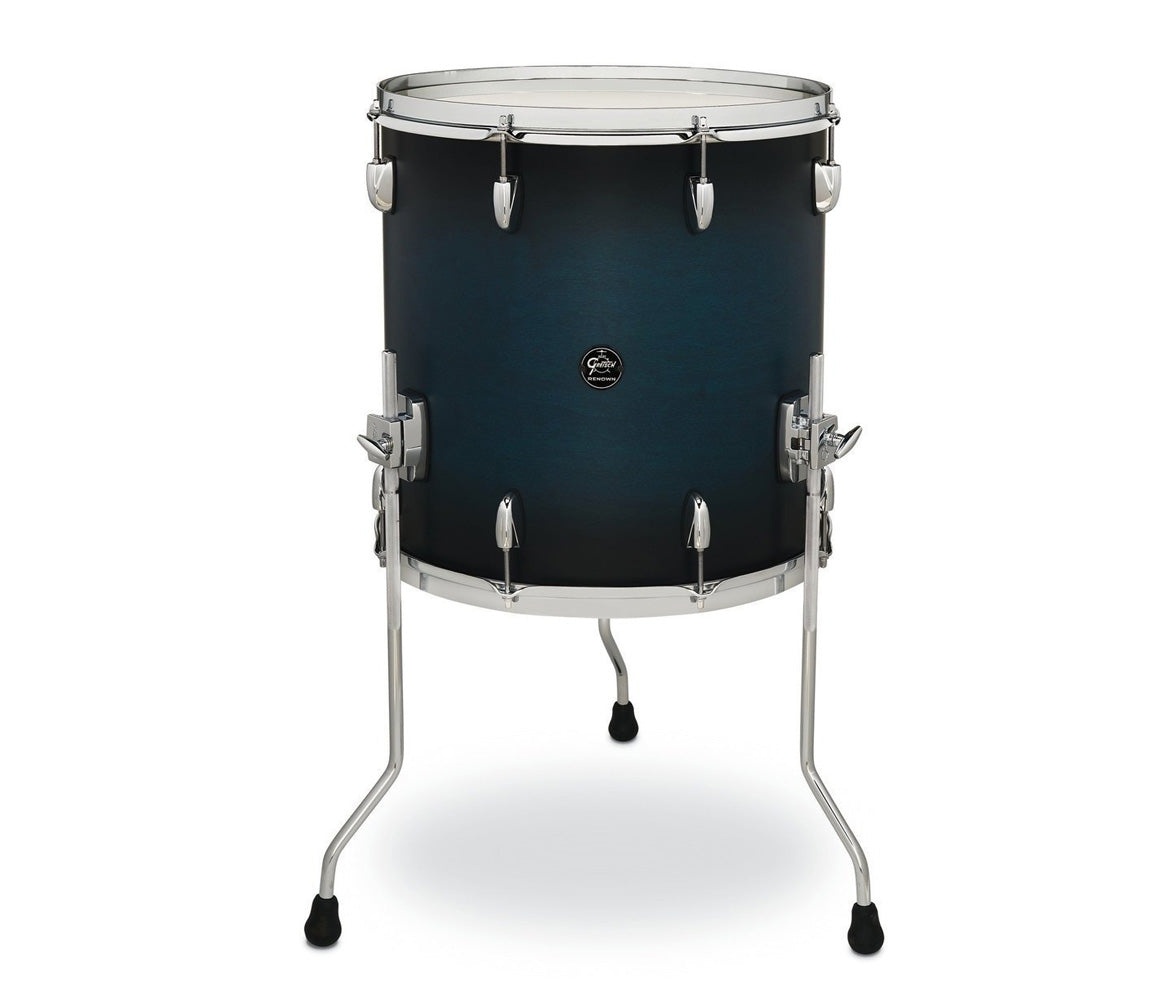
Gretsch Renown Maple 16" x 16" Floor Tom in Satin Antique Blue Burst
Brand: Gretsch
Gretsch Renown Maple 16" x 16" Floor Tom in Satin Antique Blue Burst The Gretsch Renown drum have been re-designed to cater to every drummer and can deliver whatever you need, whenever you need it. Being one of the most versatile drum around, the Grestch Renown series has always been a popular choice around the world and it's not hard to see why. Still made from the classic 7ply Maple, Gretsch formula, drum shells complete with 30 degree bearing edges as well as Gretsch's Silver Sealer interior, just like the original Renown drums. Like that well-known saying... 'If it ain't broke, don't fix it!' Gretsch has shifted gear by adding the 302 steel hoop to the new Renown drums, the same hoops found on the much loved Brooklyn and Broadkaster drum. The Gretsch 302 hoops are often referred to as player-friendly as they produce a focused sound similar to what can be heard from a die cast hoop but are lighter in weight and less ridged, resulting in an all round better performance. Features: 7-ply Gretsch Formula Maple Drum Shell 30 Degree Bearing Edge Gretsch Silver Sealer Interior Gretsch "302" Steel Hoops Chrome Drum Hardware Remo Drum Head Finish: Satin Antique Blue Burst Size: 16" x 16" Code: GR805339
Category: Arts & Entertainment > Hobbies & Creative Arts > Musical Instruments > Percussion > Drum Kits > Floor Tom Drum Kits